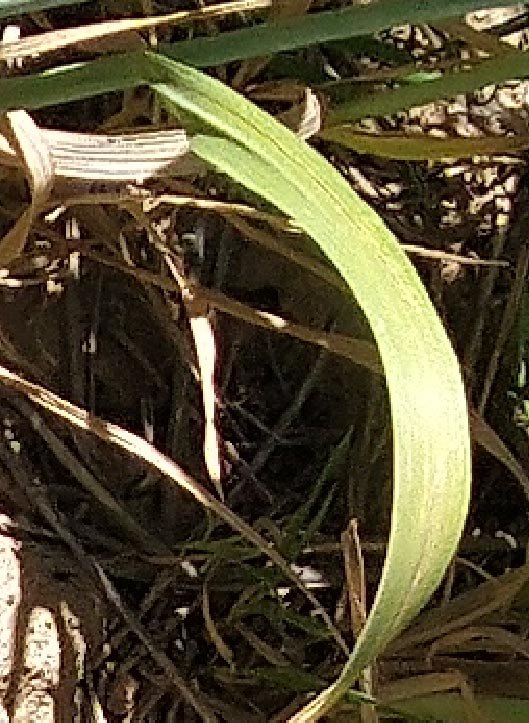
Label: Wheat___Healthy